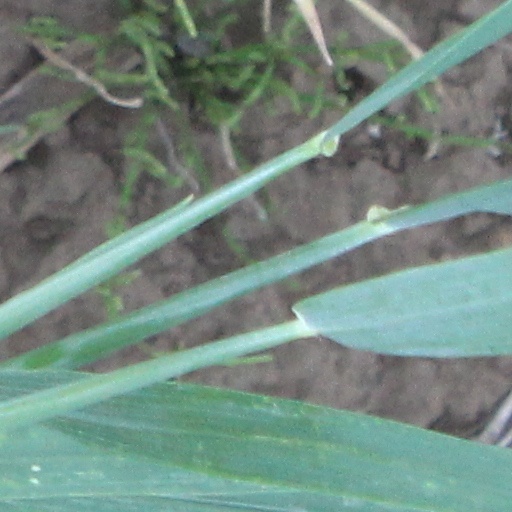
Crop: wheat